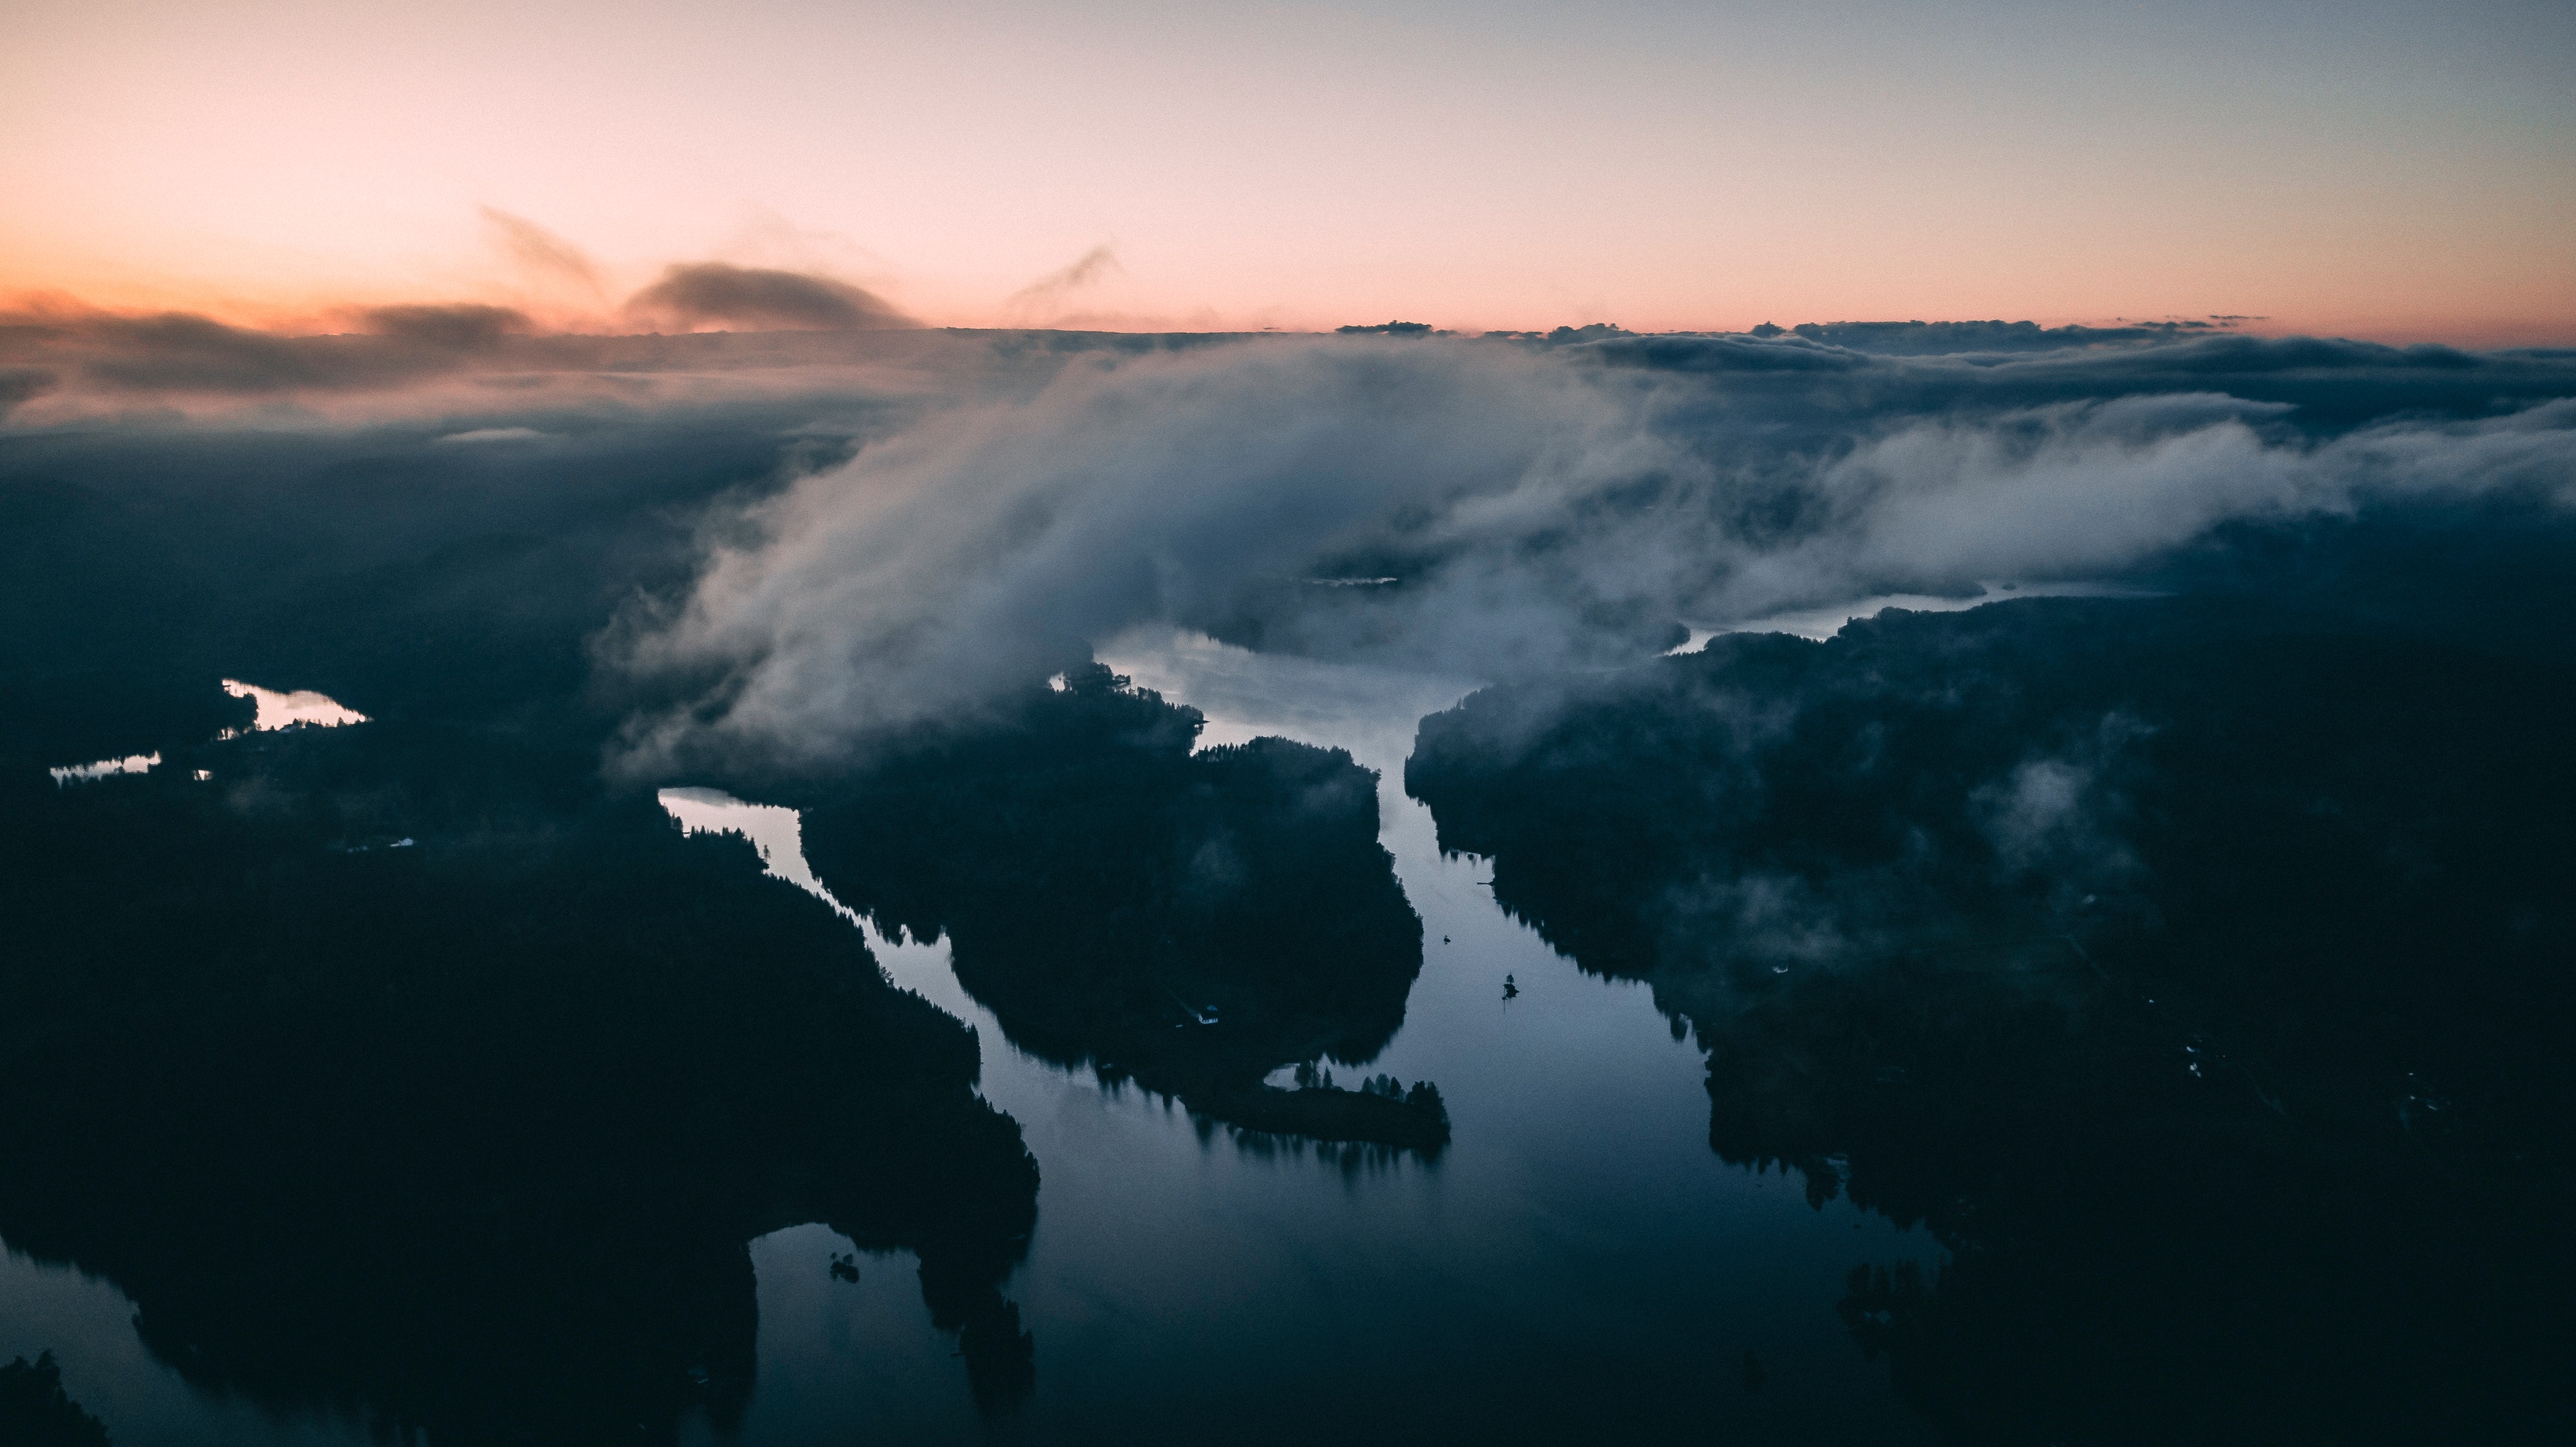
sky, water, nature, cloud, blue, atmospheric phenomenon, ocean, reflection, sea, atmosphere, wave, morning, water resources, horizon, sound, calm, evening, ice, cumulus, wind wave, dusk, coast, landscape, photography, dawn, river, meteorological phenomenon, mountain, sunrise, mist, coastal and oceanic landforms, headland, sunset, arctic, bay, iceberg, channel